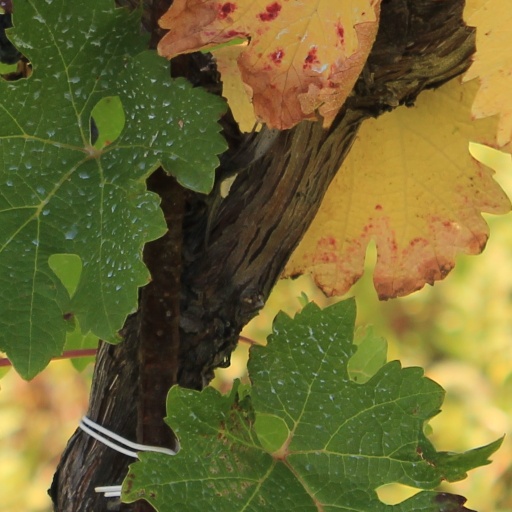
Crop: grape